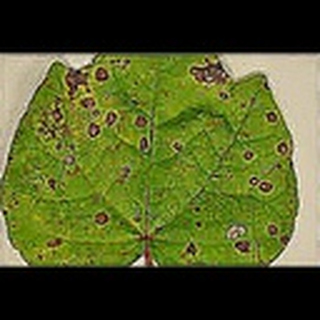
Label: cotton_target_spot